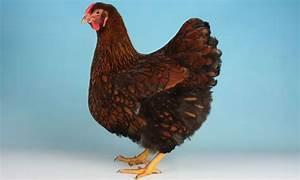
chicken